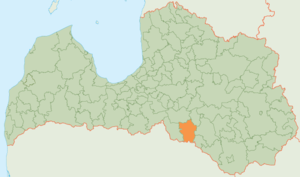
Viesīte est un novads de Lettonie, situé dans la région de Zemgale. En 2009, sa population est de 4 705 habitants.